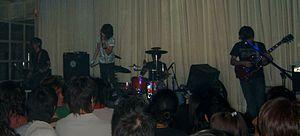
Endorphine a été l'un des groupes de rock thaï les plus populaires jusqu'en 2007, date de leur séparation et du début de la carrière solo de la chanteuse Da sous le nom de scène de Da Endorphine. Le quatuor se composait de Da, Kia, Bird et Bomb.